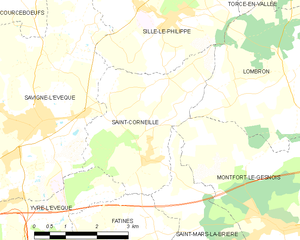
Carte des communes françaises